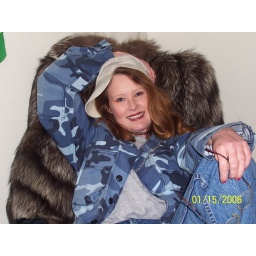
me in blue with hat